Elm Street Court

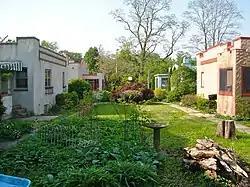

Elm Street Court is a bungalow court located on Elm Street in Urbana, Champaign County, Illinois.